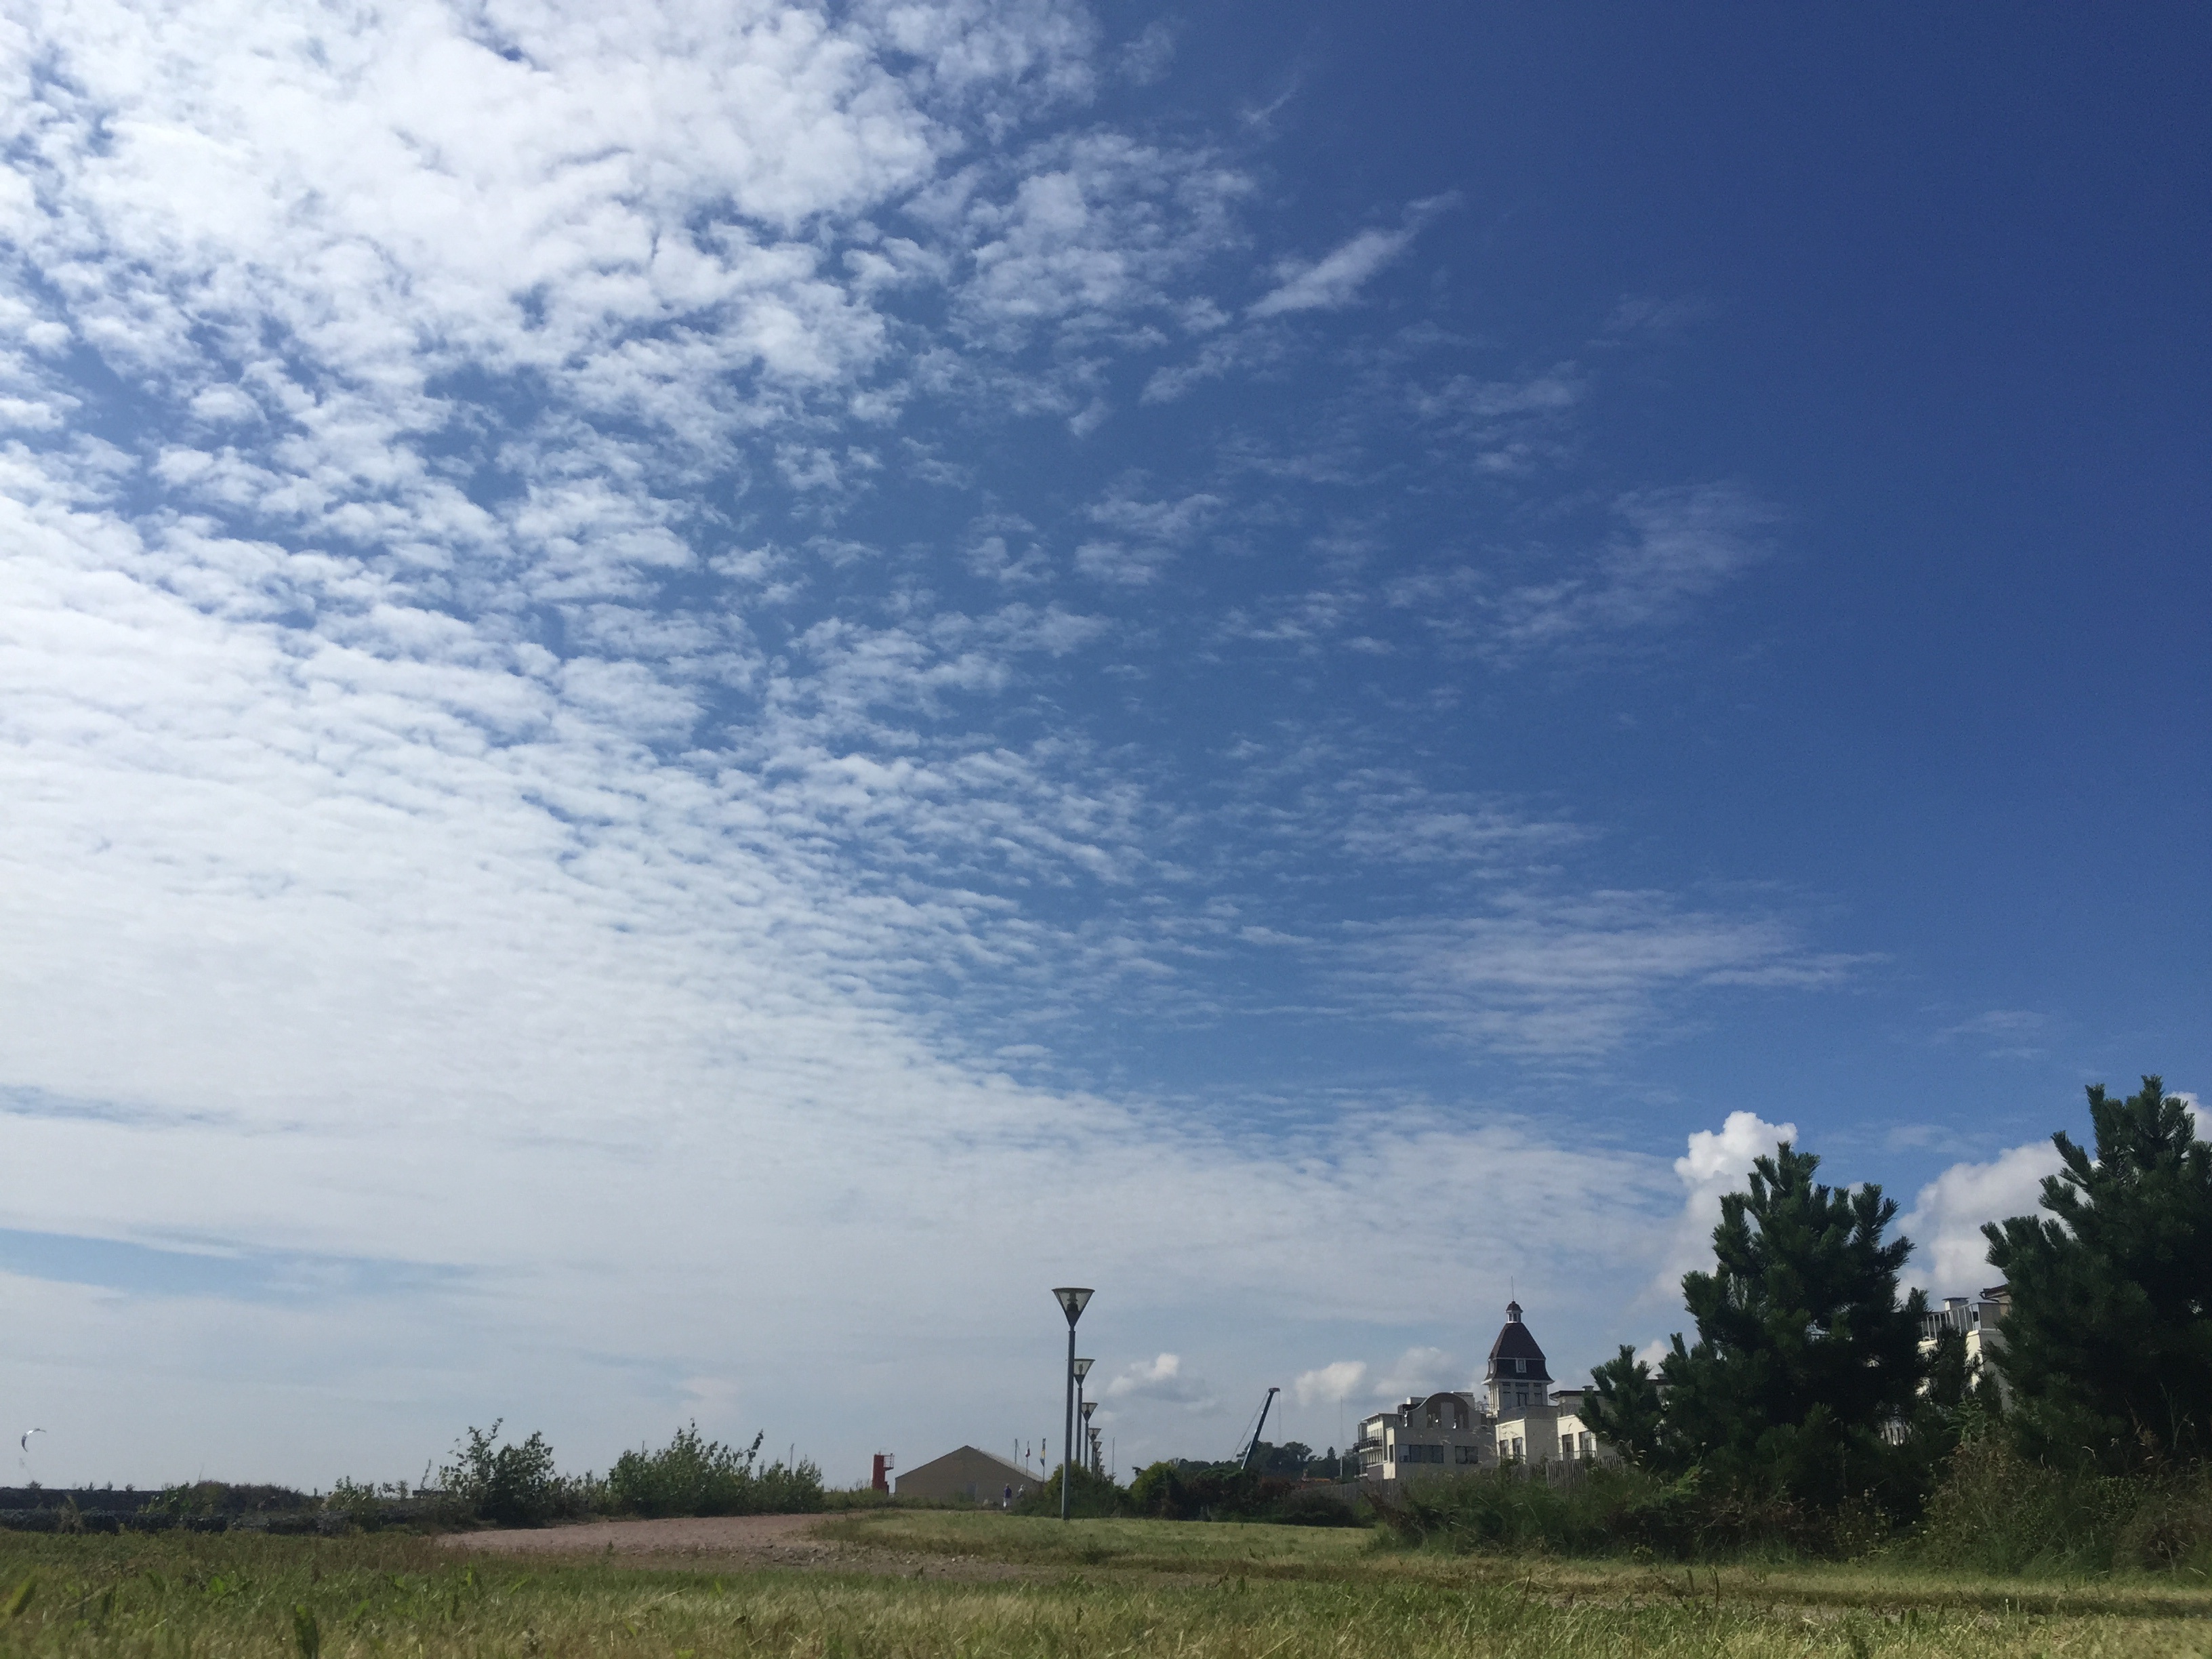
grass, horizon, cloud, sky, field, meadow, prairie, wind, pasture, cumulus, plain, grassland, ecosystem, rural area